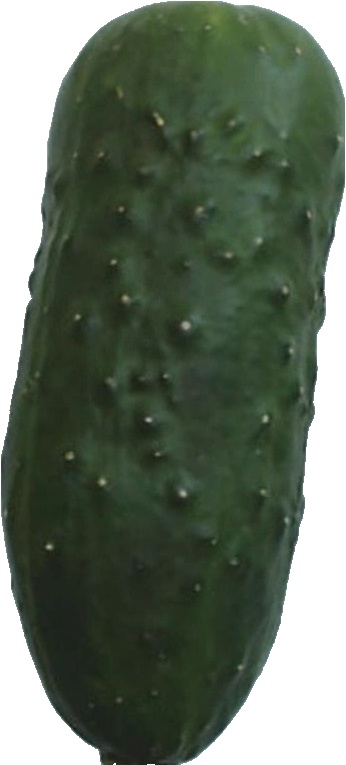
Label: cucumber_1